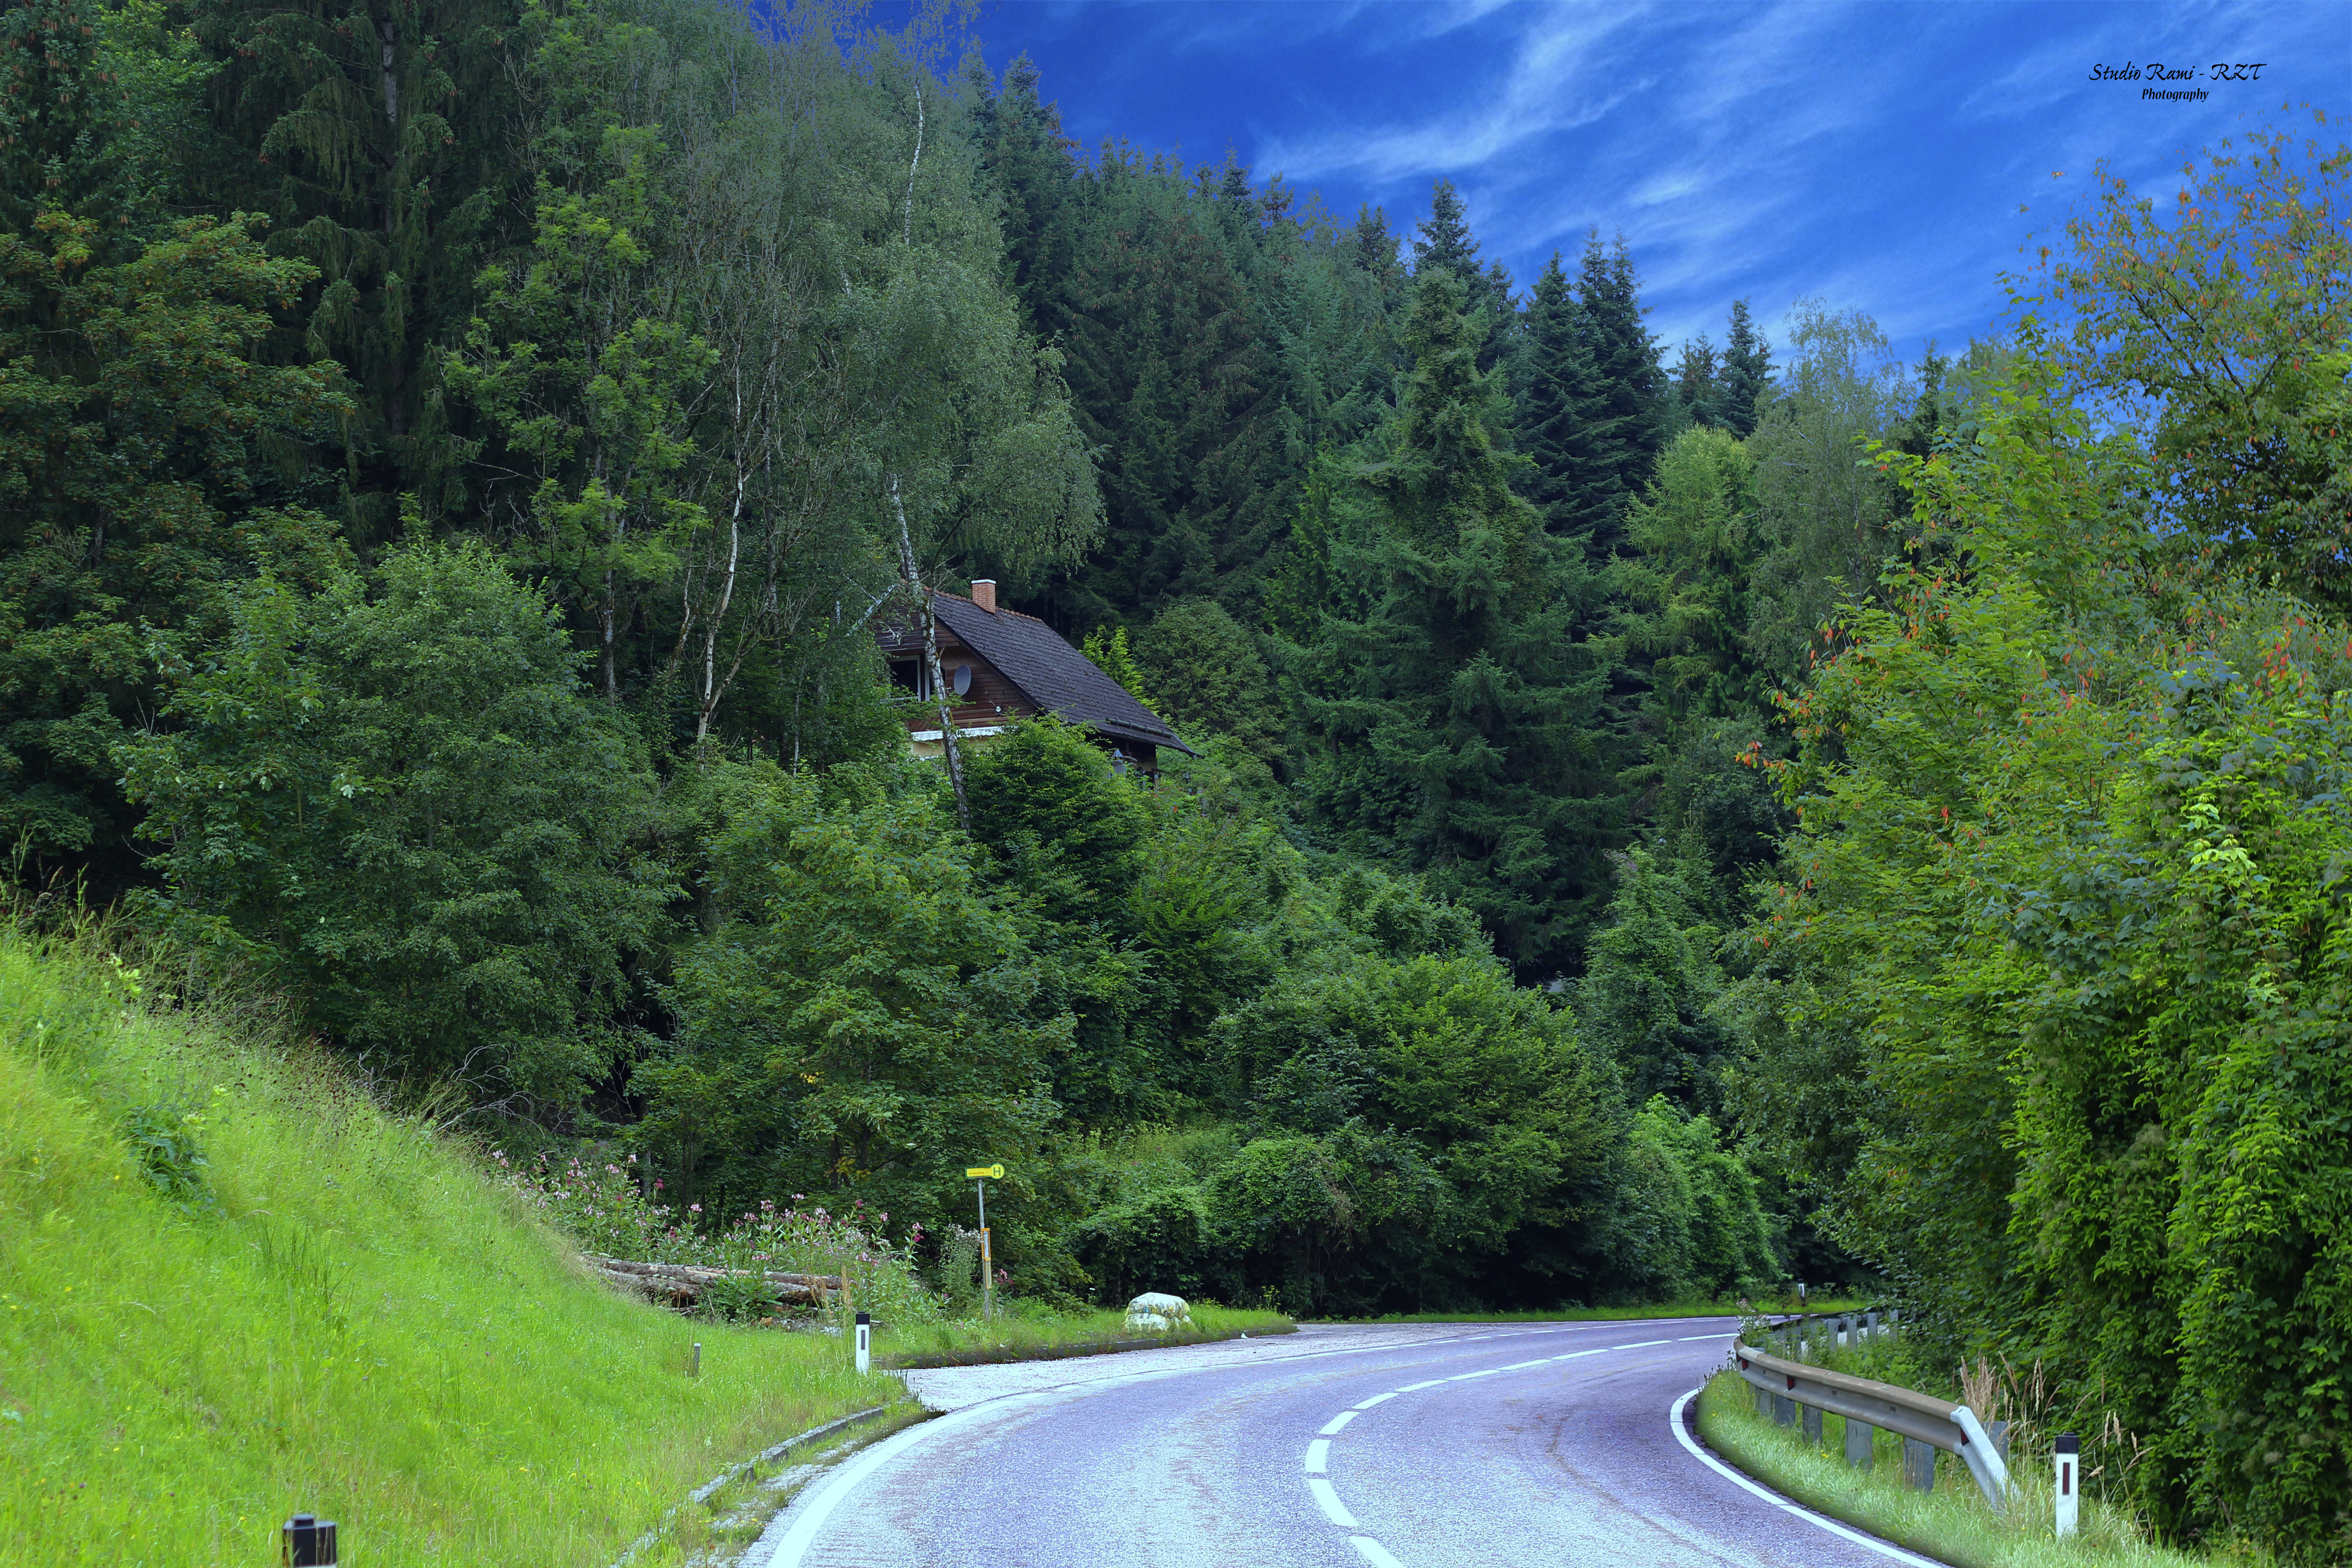
natural, austria, nature, green, trees, cottage, house, road, tree, mountainous landforms, ecosystem, sky, plant, vegetation, woody plant, wilderness, mountain, leaf, forest, hill, highland, grass, hill station, mountain range, landscape, rural area, biome, national park, mount scenery, pasture, cloud, mountain pass, meadow